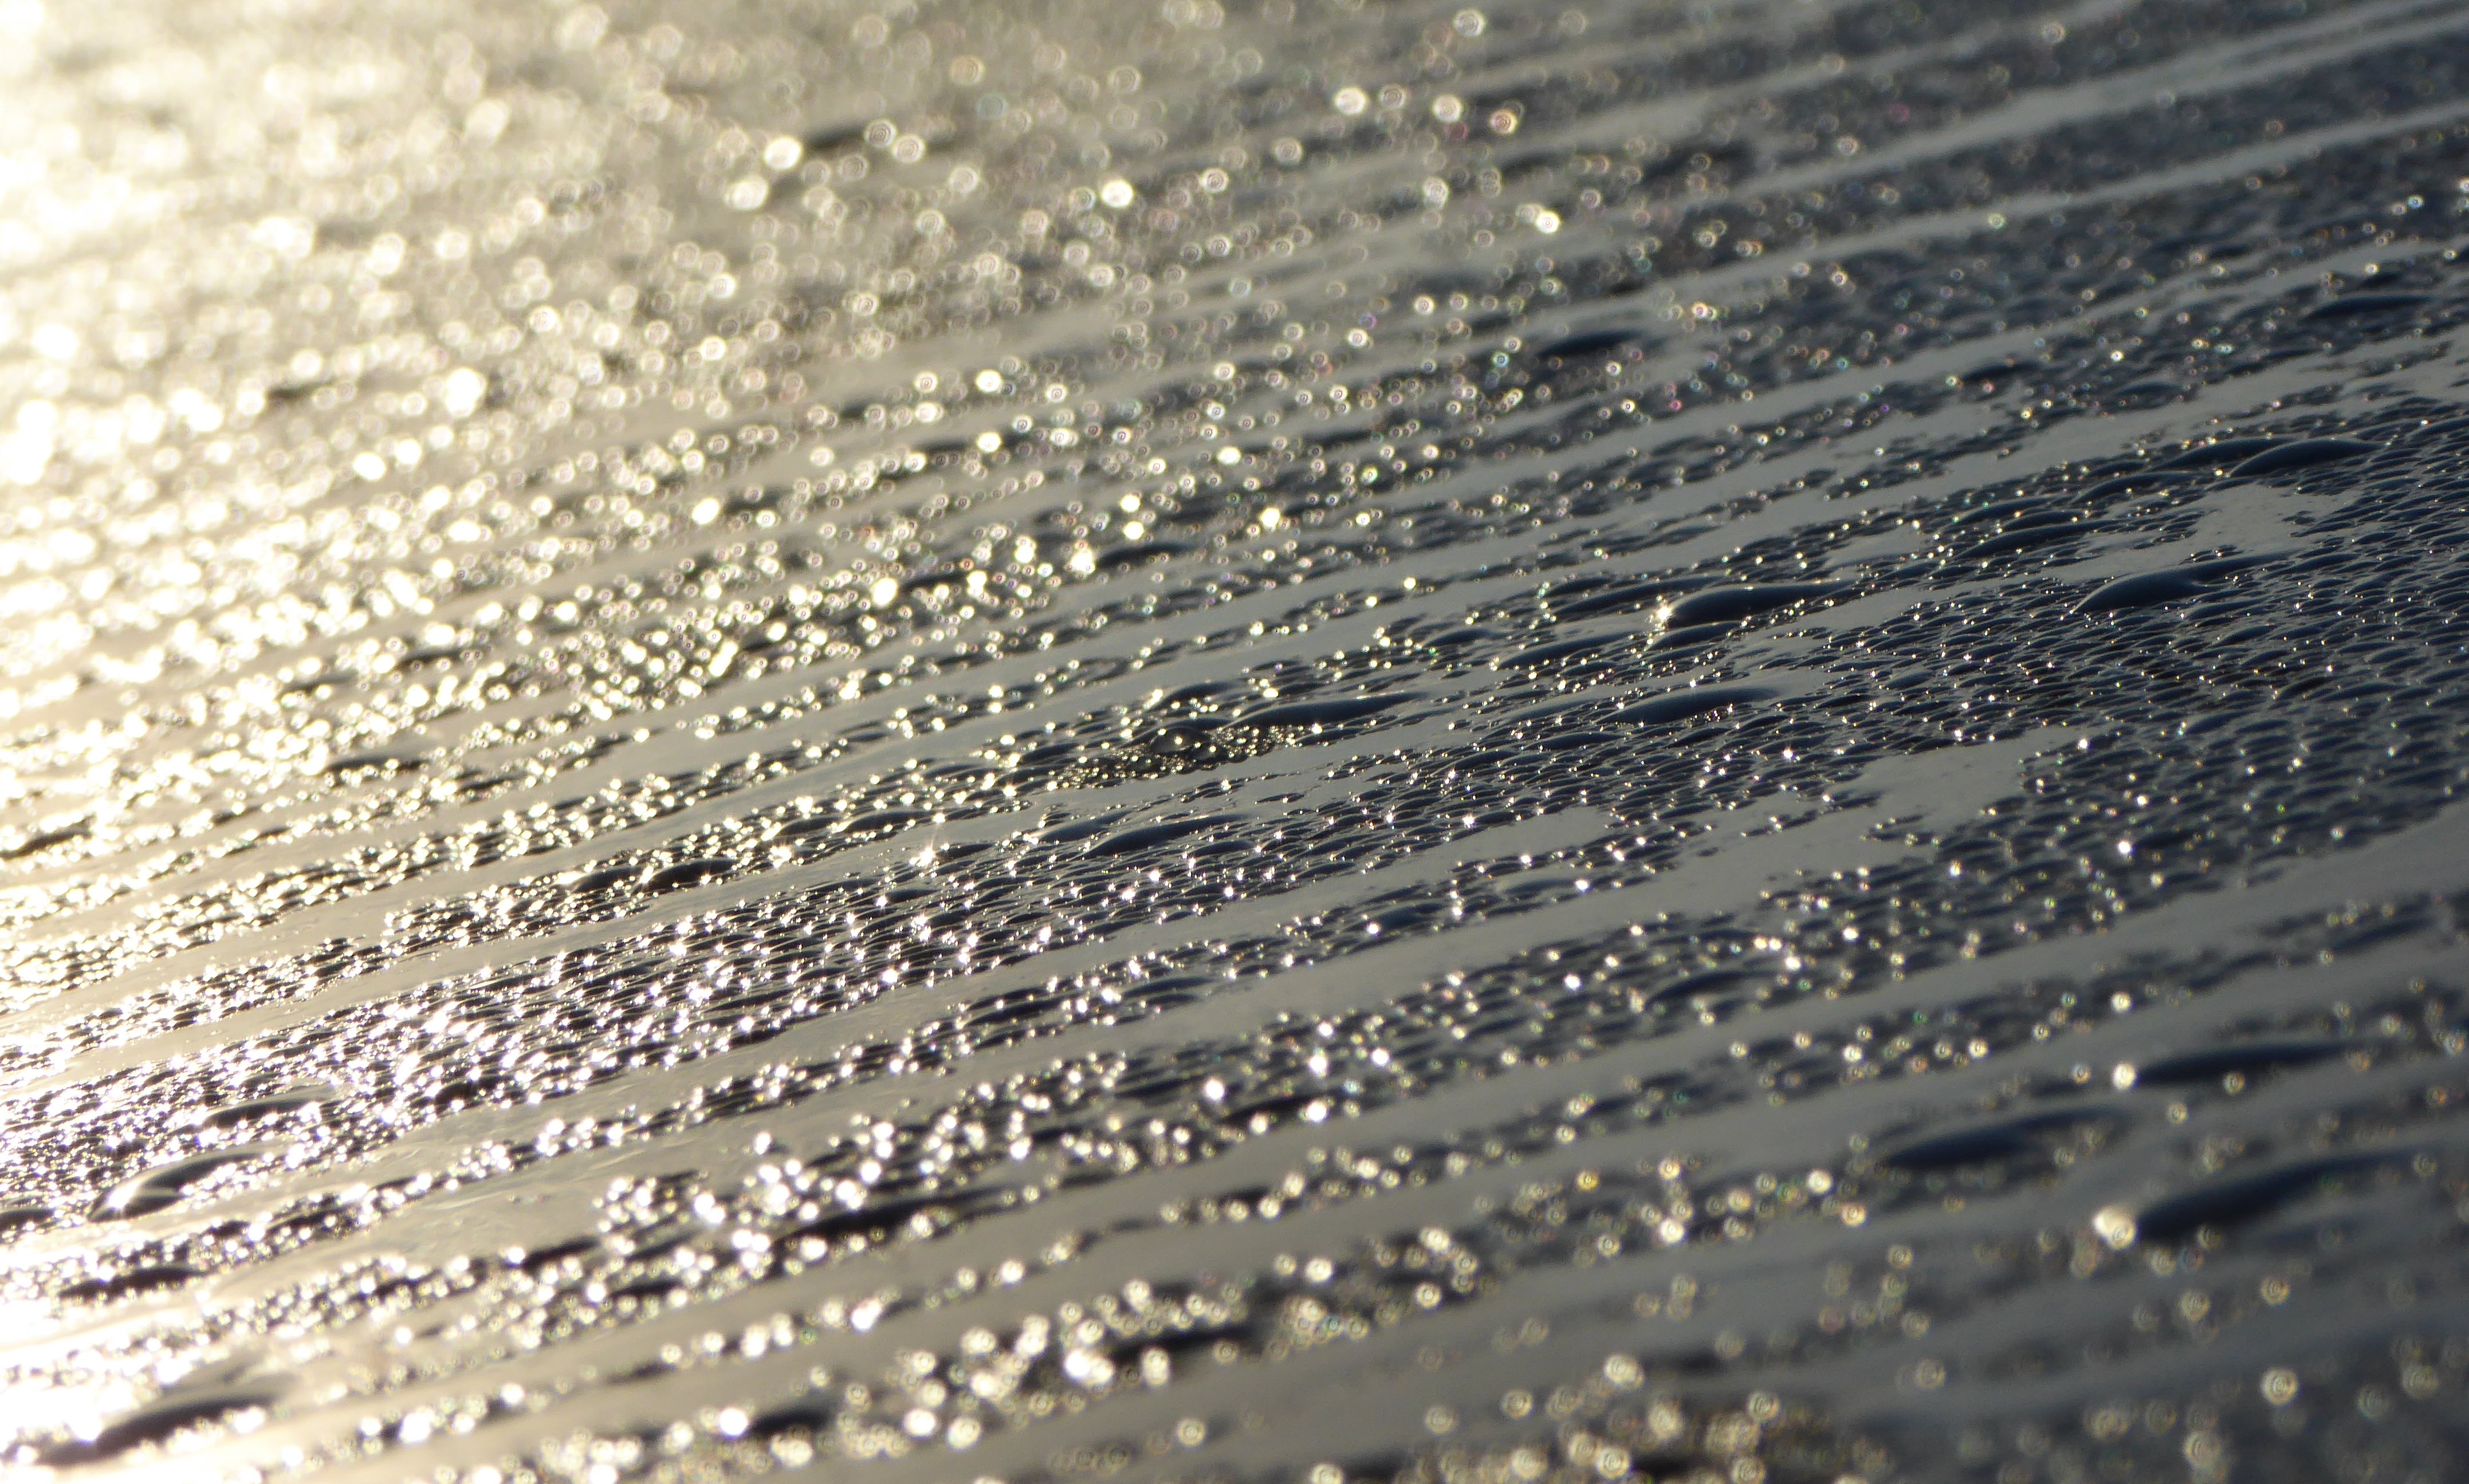
water, sand, snow, drop, dew, photography, texture, frost, wet, asphalt, ice, condensation, close up, drops, freezing, macro photography, humidity